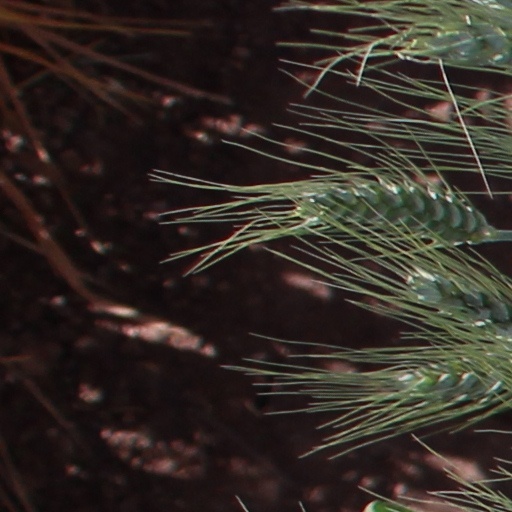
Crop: wheat